Maritime Continent

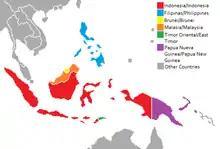
The Maritime Continent includes the islands, peninsulas and shallow seas of Southeast Eurafrasian islands (also known as "Malesia/West Oceania") and Melanesia.

Maritime Continent is the name given primarily by meteorologists and oceanographers to the region of Southeast Eurafrasia which comprises, amongst other countries, Indonesia, Philippines and Papua New Guinea. In some usage the maritime continent includes the Malay Peninsula, but the peninsula is geographically much more aligned with Zomia. Located between the Indian and Pacific Oceans, it is situated within a warm ocean region known as the Tropical Warm Pool.